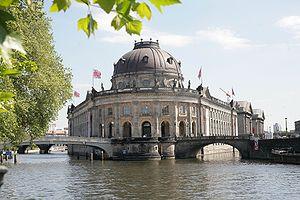
Cet article recense les sites inscrits au patrimoine mondial en Allemagne.